Pierre Jodlowski

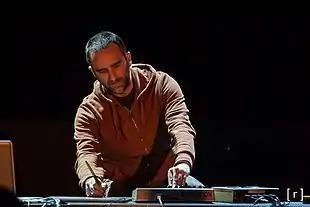
Pierre Jodlowski performing

Pierre Jodlowski (born 9 March 1971) is a French composer of mixed music. He works in particular on intermediality, music informatics, staging, image and interactive arts.